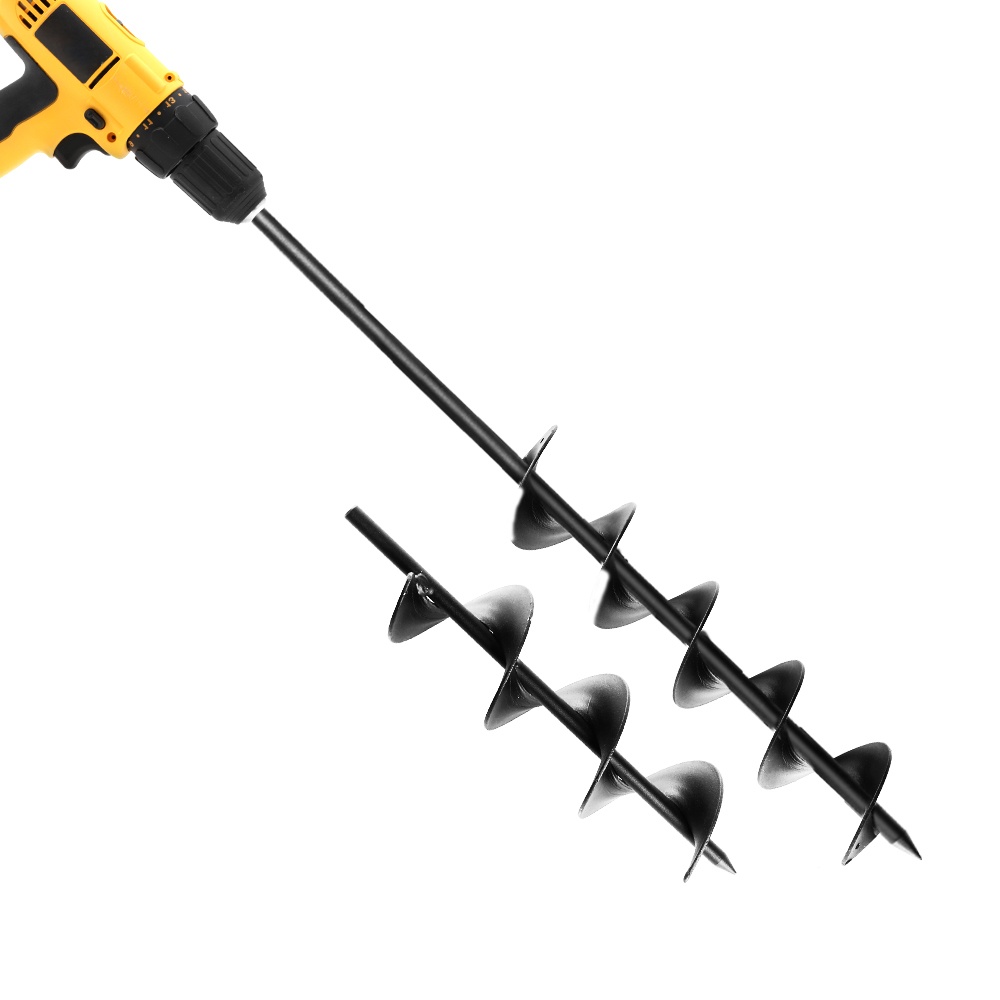
Giantz Power Garden Spiral Auger Hole Digger Earth Drill Bit Φ75x300 & 600mm
Brand: Lucky Deals
For past preparation of planting groundwork, nothing beats the Giantz Power Auger to complement your power digging. The augur is made of heavy-duty steel for durability and strength and will not easily succumb to tough handling and drilling. It can dig up to 30cm or 60cm deep depending on the model with a 7.5cm diameter hole and is compatible for use with most power drills. It will fit into a 10mm chuck perfectly. It can used on most ground surfaces including solid clay, gravel soil, sand and shale soil. Please note: Photos are for illustration purpose only. DIY is not recommended and may need to be installed by a professional to make sure product is installed correctly. Features Heavy-duty solid steel construction Fast and efficient Compatible with most power drills Specifications: Brand: GIANTZ Material: Steel Overall size: 75mm X 600mm / 75mm X 300mm Two pairs of gloves Colour: Black Please Note: This item comes in 2 packages Package Content 1 x Garden auger (75mm x 300mm) 1 x Garden auger (75mm x 600mm) 2 x A pair of gloves Delivery excludes the following postcodes: 885, 2222, 2449, 2818, 2827, 2829, 2836, 2839, 2874, 2898, 3724, 4477 4490, 4626, 4822, 4871, 4875, 6044, 6209, 6224, 6290, 6442, 6536, 6562 6707, 6713, 6725, 6728, 6743, 6751, 6753, 6754, 7255, 7256, 7258, 7260
Category: Hardware > Tools > Drills > Augers > Power Augers